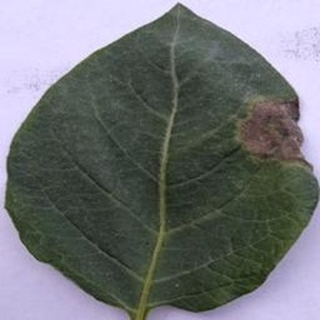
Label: potato_late_blight